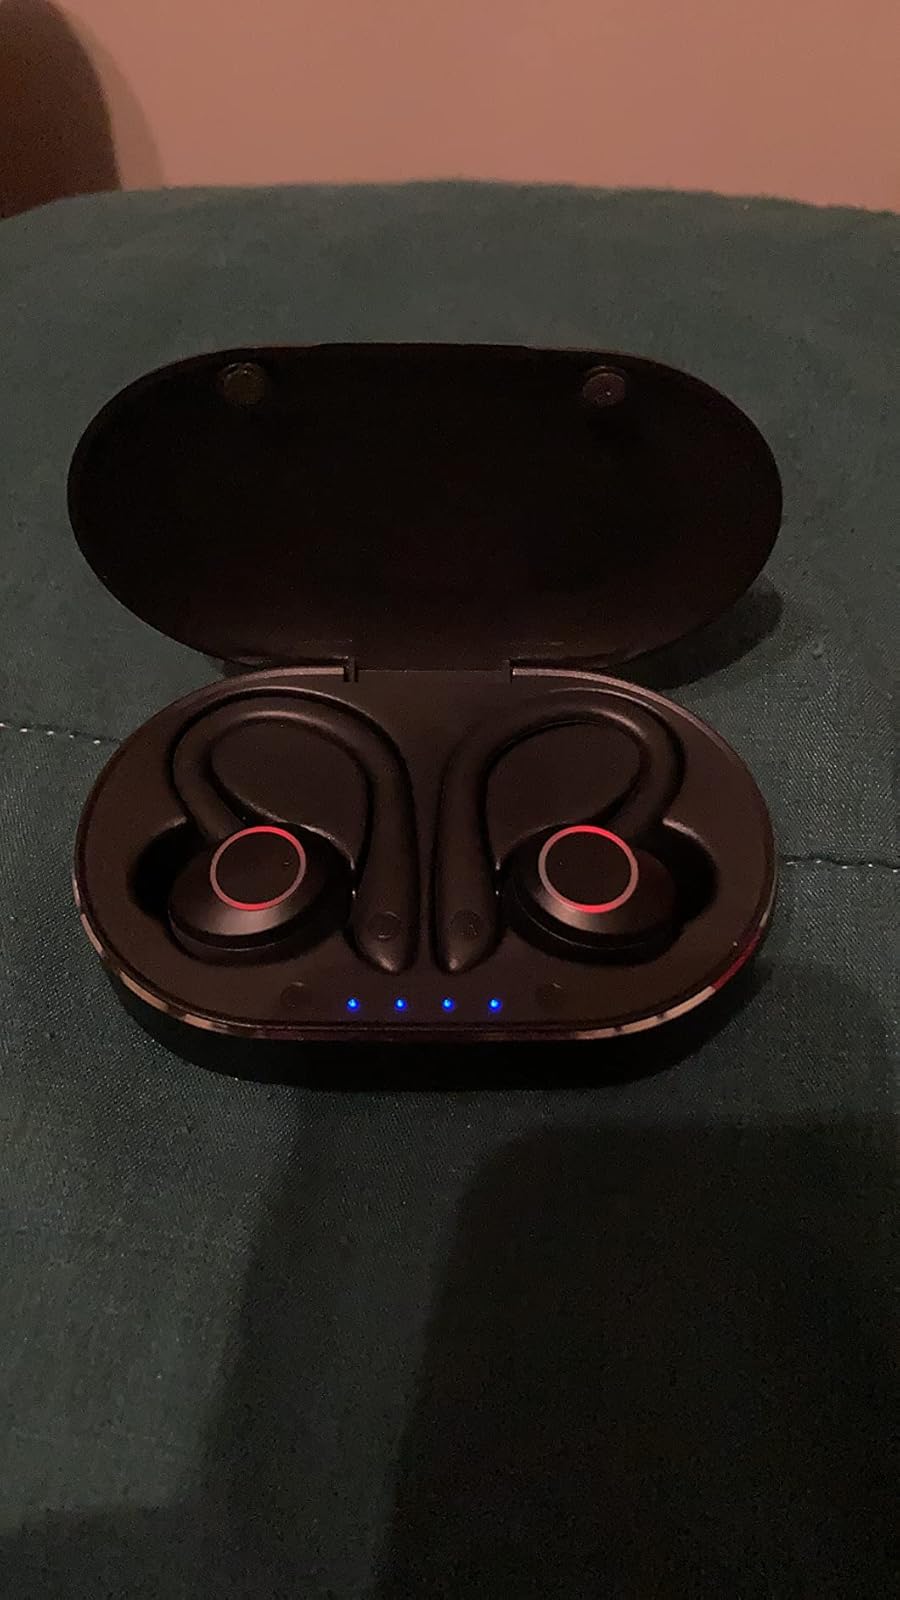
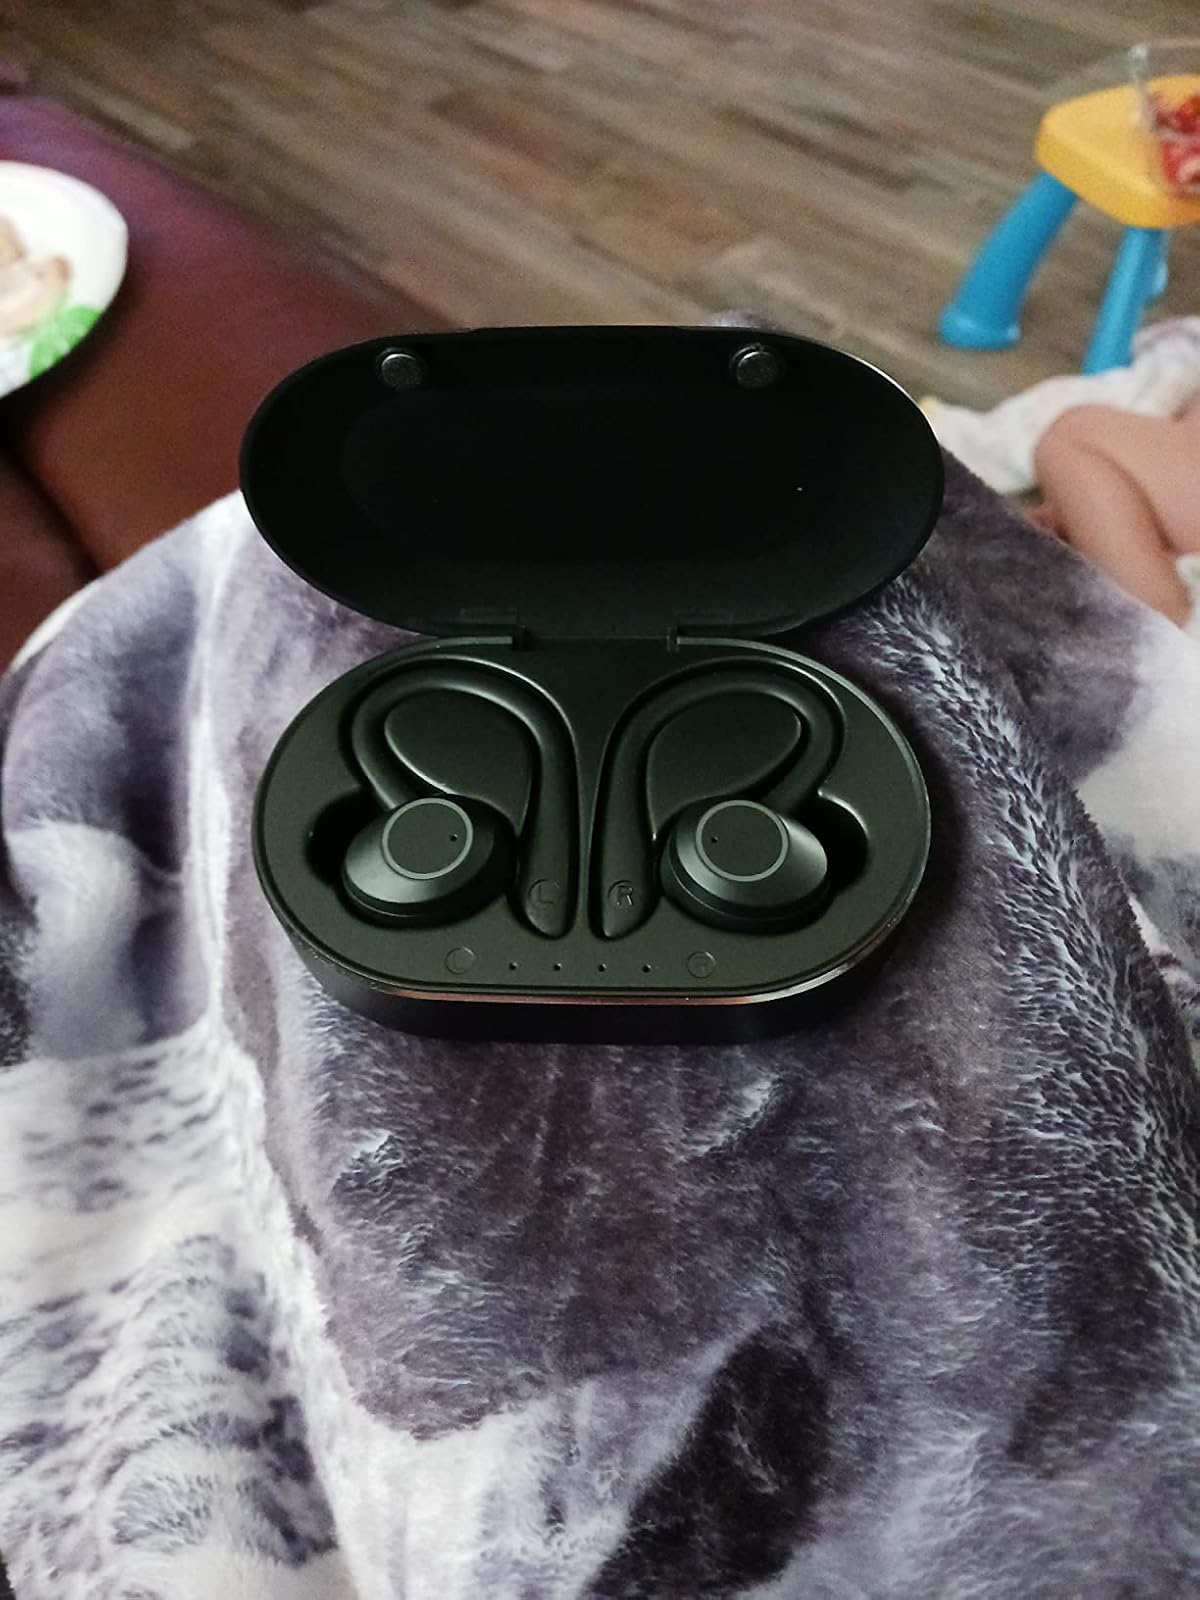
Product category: earbuds
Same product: yes